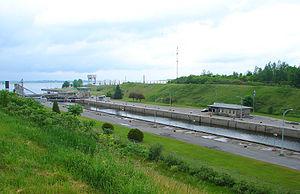
La voie maritime du Saint-Laurent est un cours d'eau du Canada et des États-Unis qui permet aux navires en provenance de l'océan Atlantique d'atteindre les Grands Lacs à l'intérieur des terres, jusqu'à l'extrémité occidentale du lac Supérieur. La voie maritime est nommée d’après le fleuve Saint-Laurent, qui s’écoule du lac Ontario jusqu’à l’océan Atlantique. Légalement la voie maritime s'étend du port de Montréal au lac Érié, y compris le canal Welland.